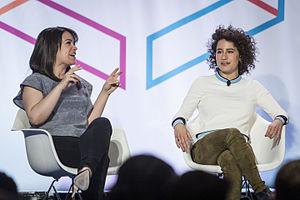
Broad City est une série télévisée américaine écrite et incarnée par Ilana Glazer et Abbi Jacobson, et diffusée entre le 22 janvier 2014 et le 28 mars 2019 sur Comedy Central.